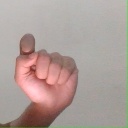
अक्षर: घ